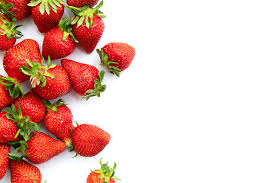
Label: Strawberry